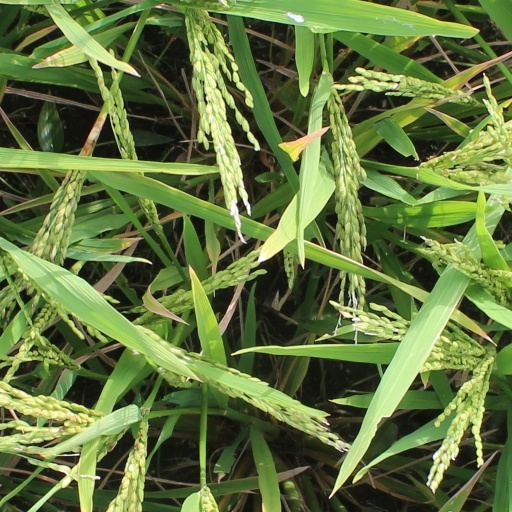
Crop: rice